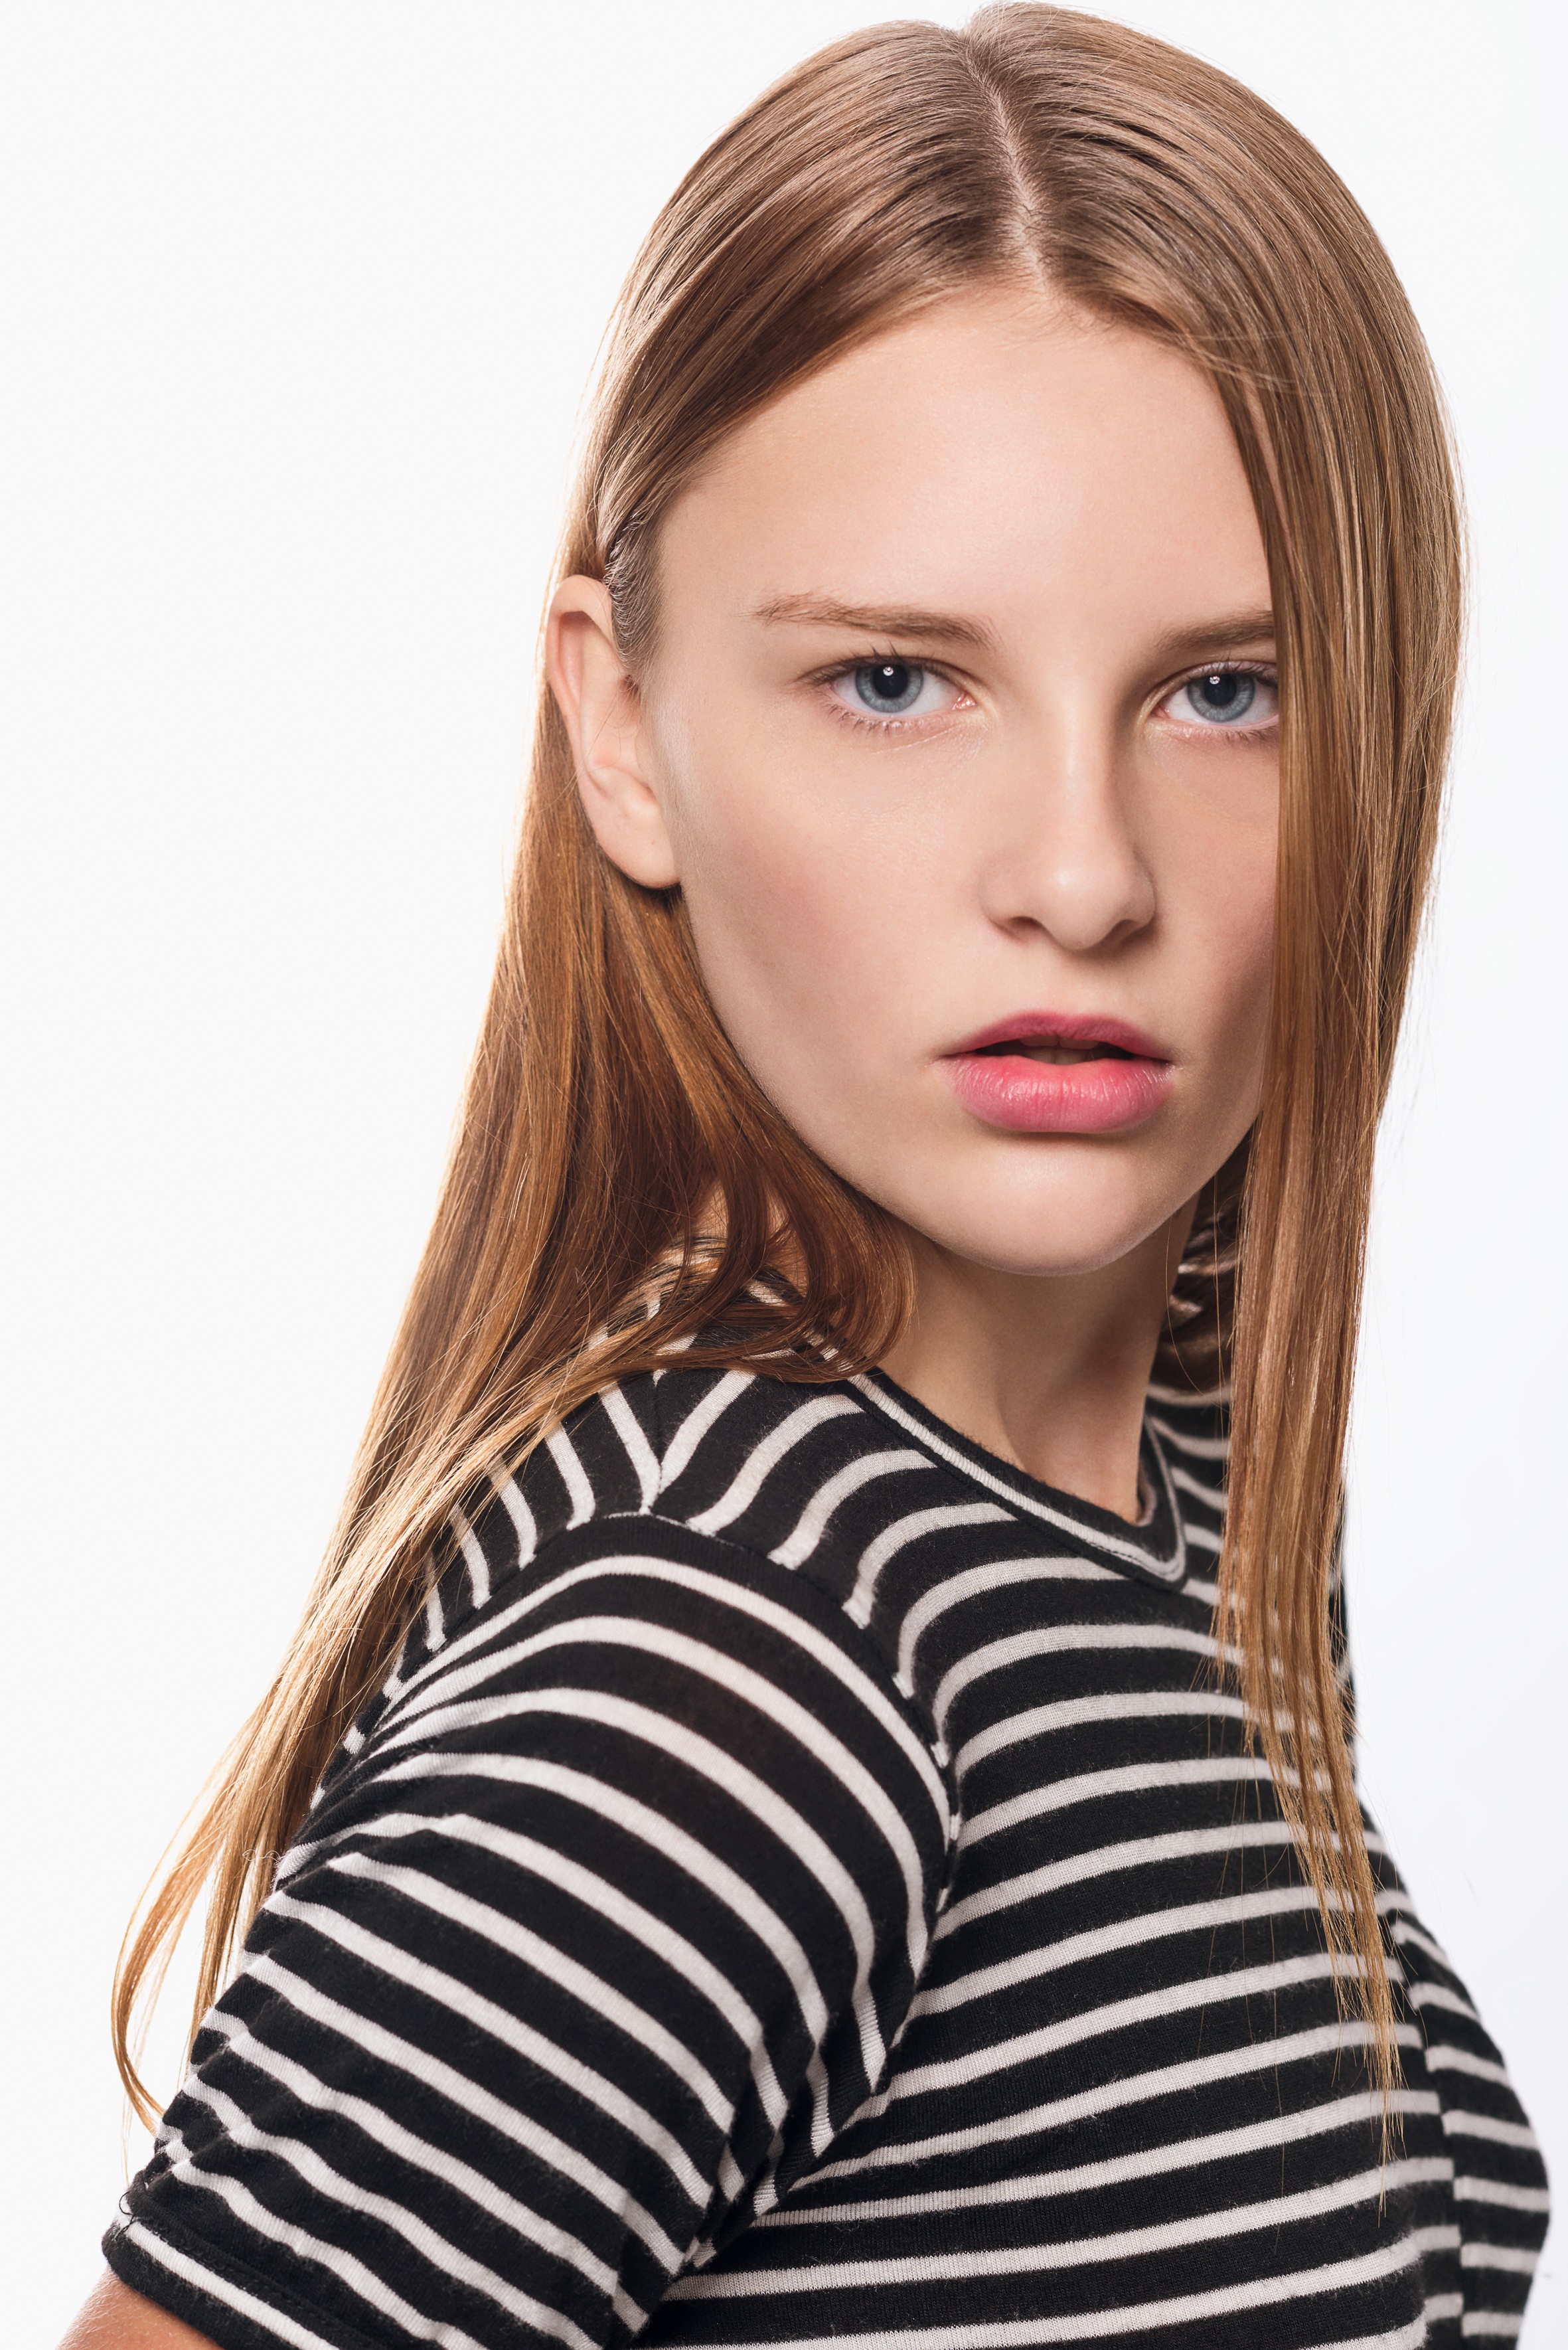
people, girl, hair, female, model, young, studio, brown, fashion, clothing, lip, hairstyle, long hair, posing, black hair, face, neck, eye, head, beauty, blond, elegance, glamour, sleeve, photo shoot, brown hair, supermodel